Walter Hose

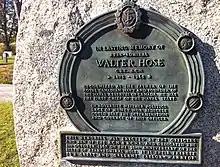
Walter Hose Monument, Point Pleasant Park, Halifax, Nova Scotia

Loaned to the fledgling Royal Canadian Navy as the Captain of HMCS "Rainbow" in 1911, Hose resigned his commission in 1912 and formally transferred to the RCN. He retained command of HMCS "Rainbow" and remained stationed at the naval base at Esquimalt where he would play an instrumental role in the creation of Canada's volunteer reserve leading up to the Great War.